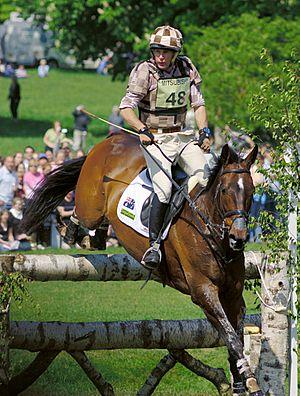
Matthew Morgan Ryan, né le 3 juin 1964 à Sydney, est un cavalier australien de concours complet, triple champion olympique. Il a trois frères aînés dont le cavalier de dressage et de concours complet Heath Ryan.